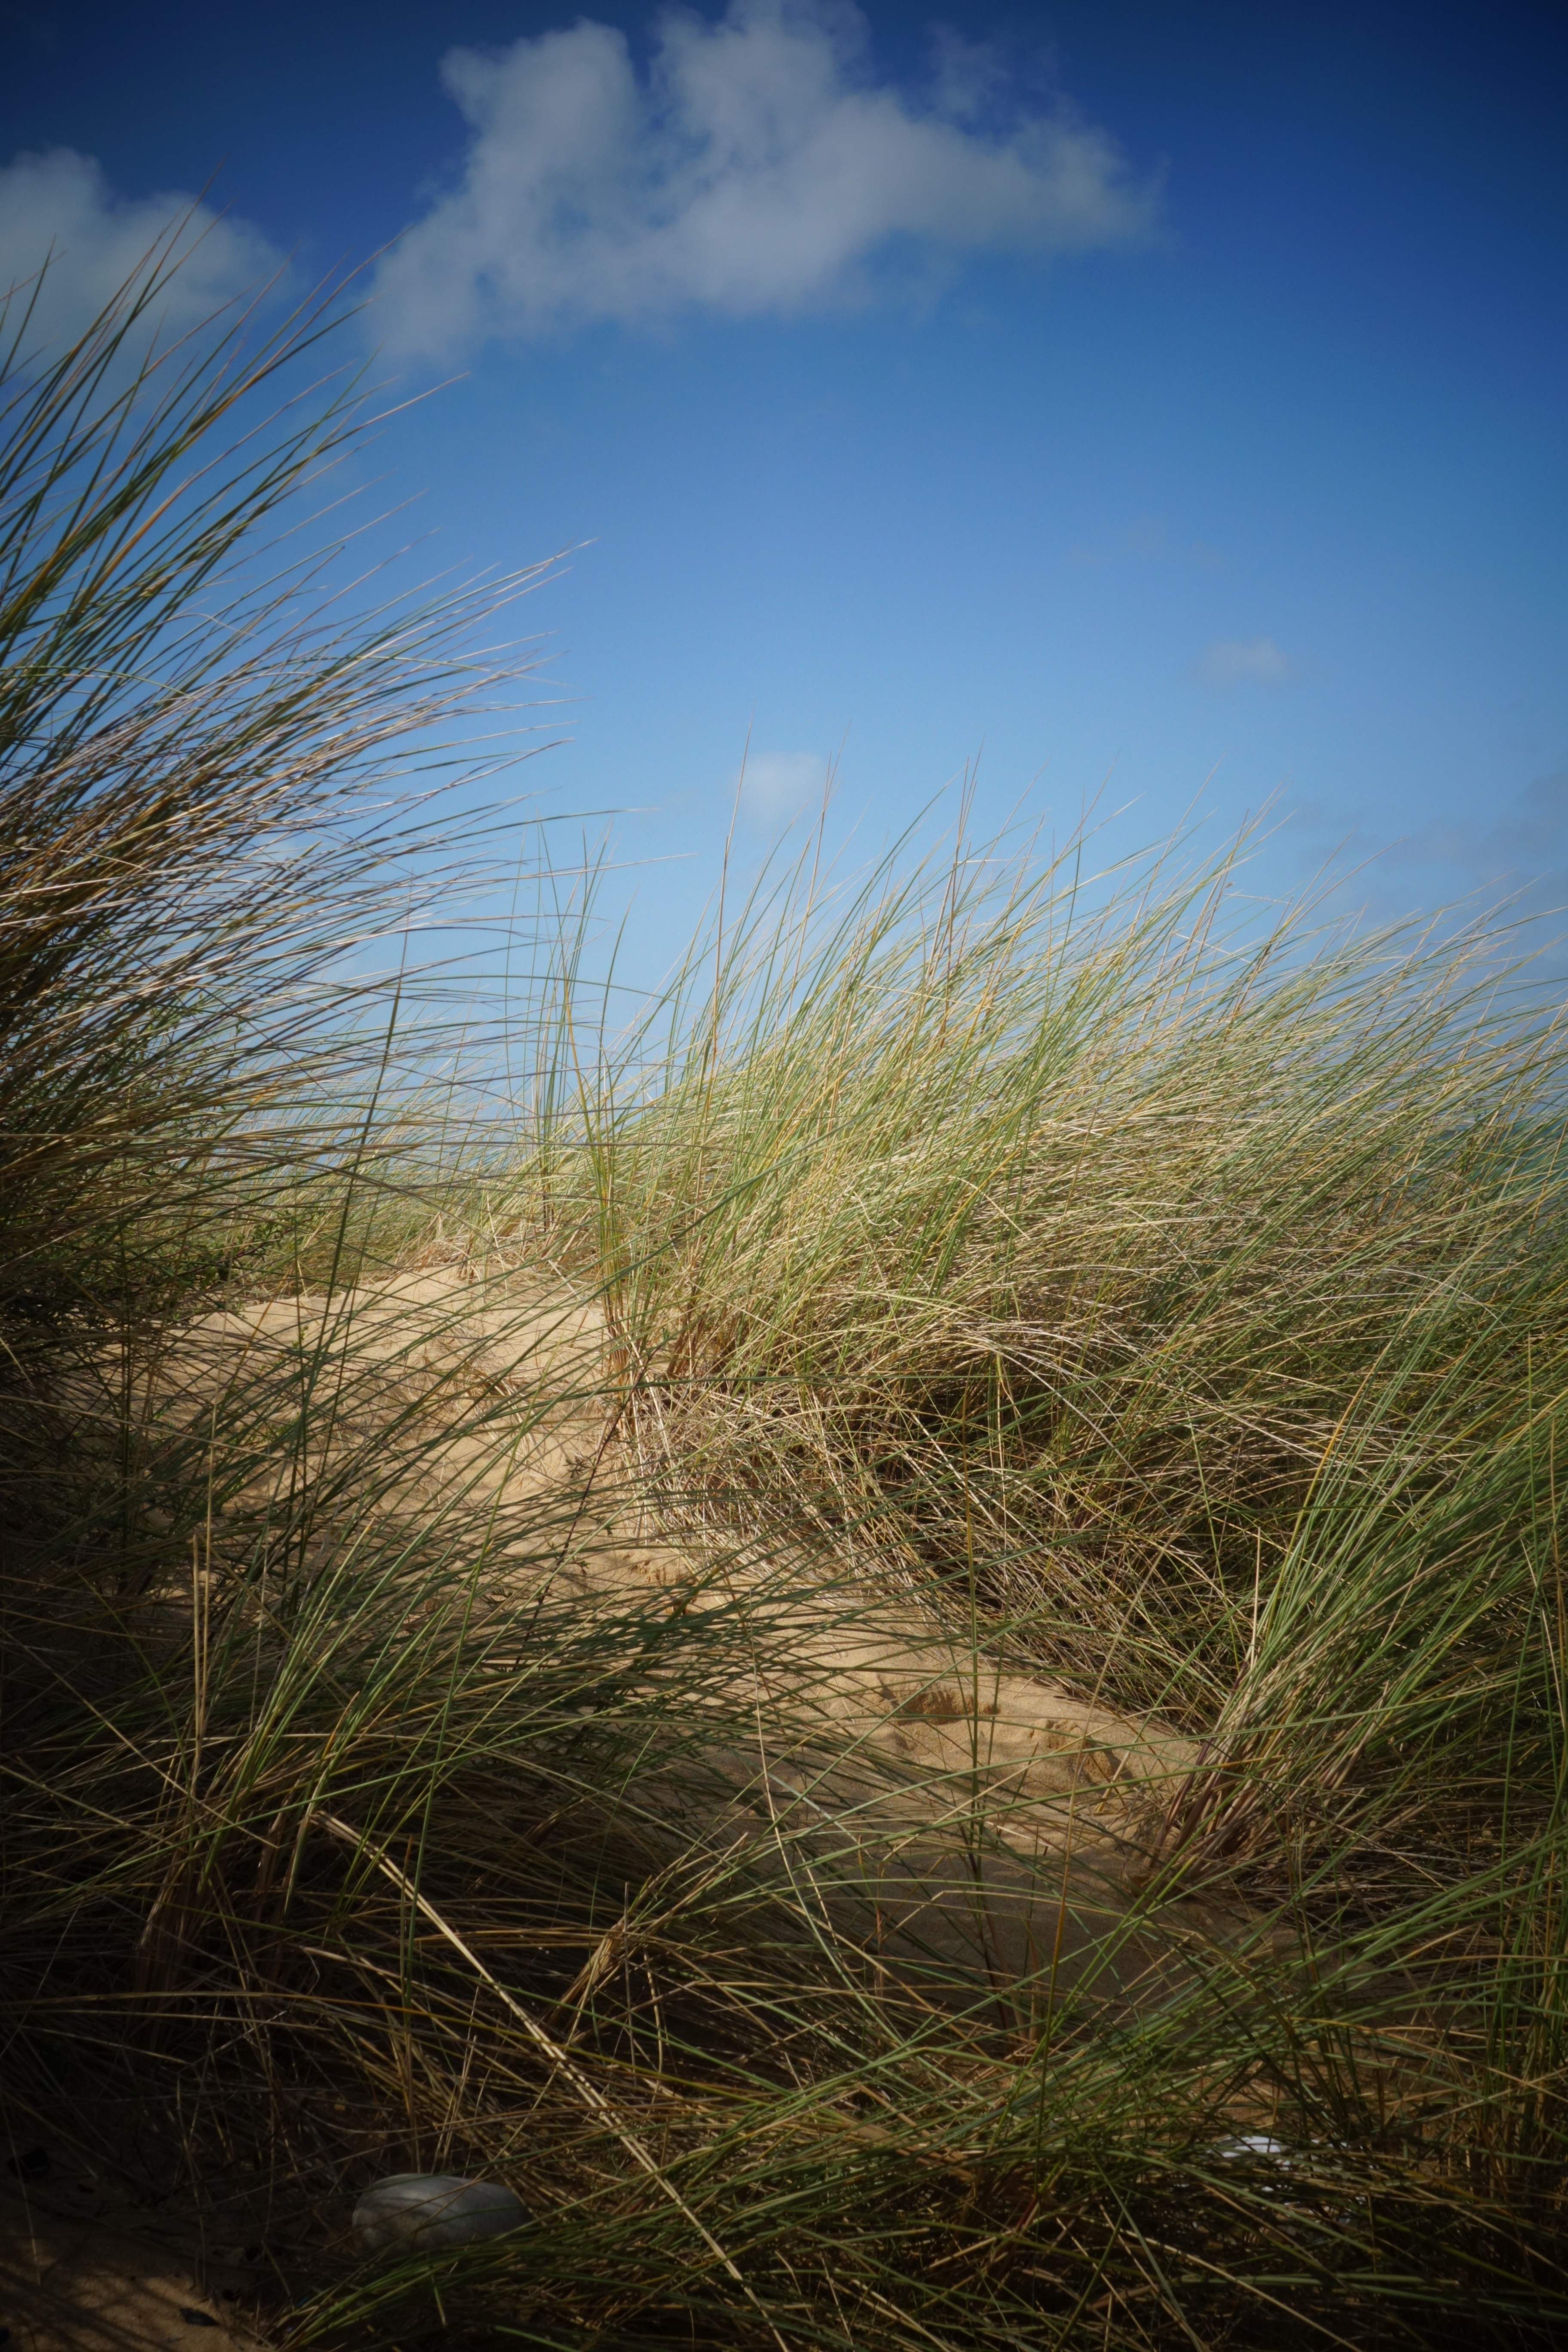
beach, landscape, sea, coast, tree, water, nature, forest, grass, sand, marsh, light, cloud, plant, sky, sun, sunset, field, prairie, sunlight, morning, leaf, hill, flower, green, reflection, plants, clouds, wetland, habitat, ecosystem, rural area, natural environment, atmospheric phenomenon, grass family, woody plant